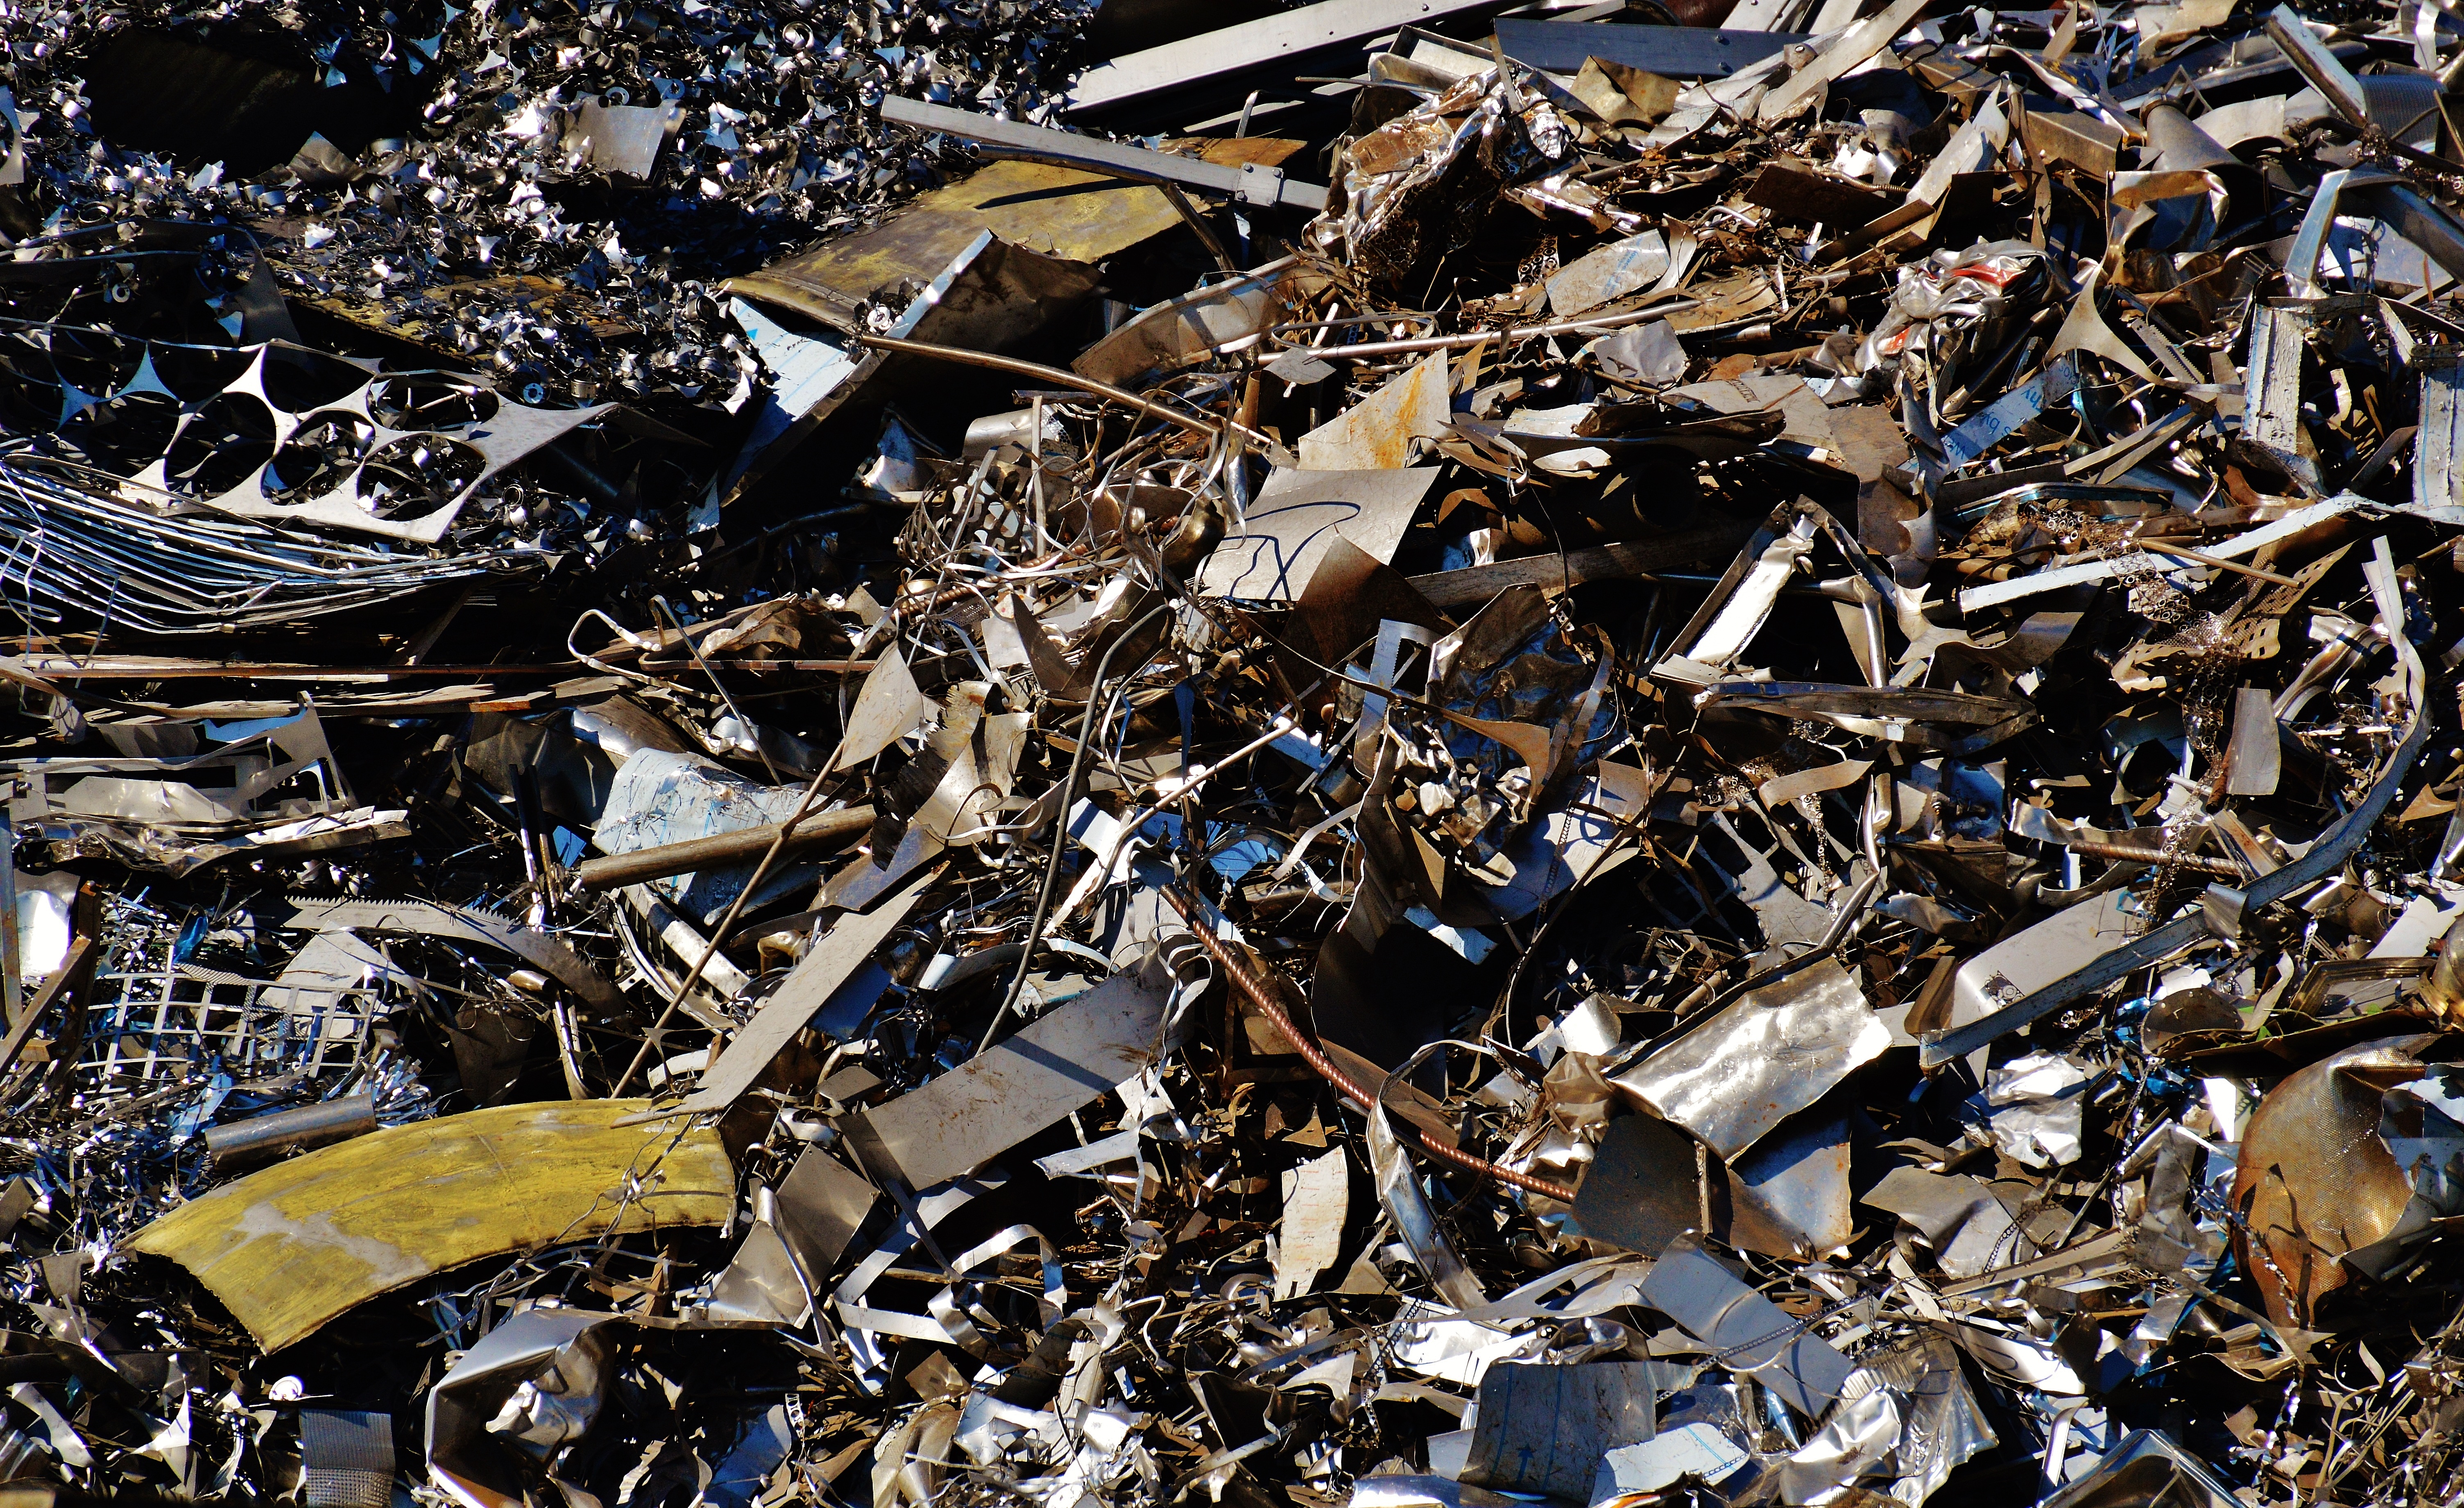
old, metal, material, rubble, waste, junkyard, iron, recycling, scrap, scrap metal, scrap iron